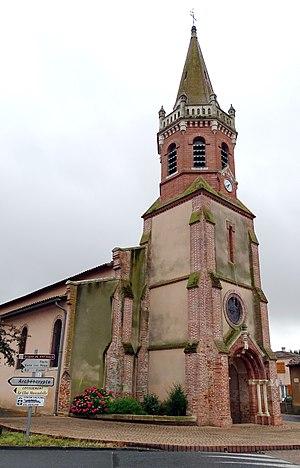
Église de Lagrave.
Lagrave est une commune française située dans le département du Tarn, en région Occitanie.